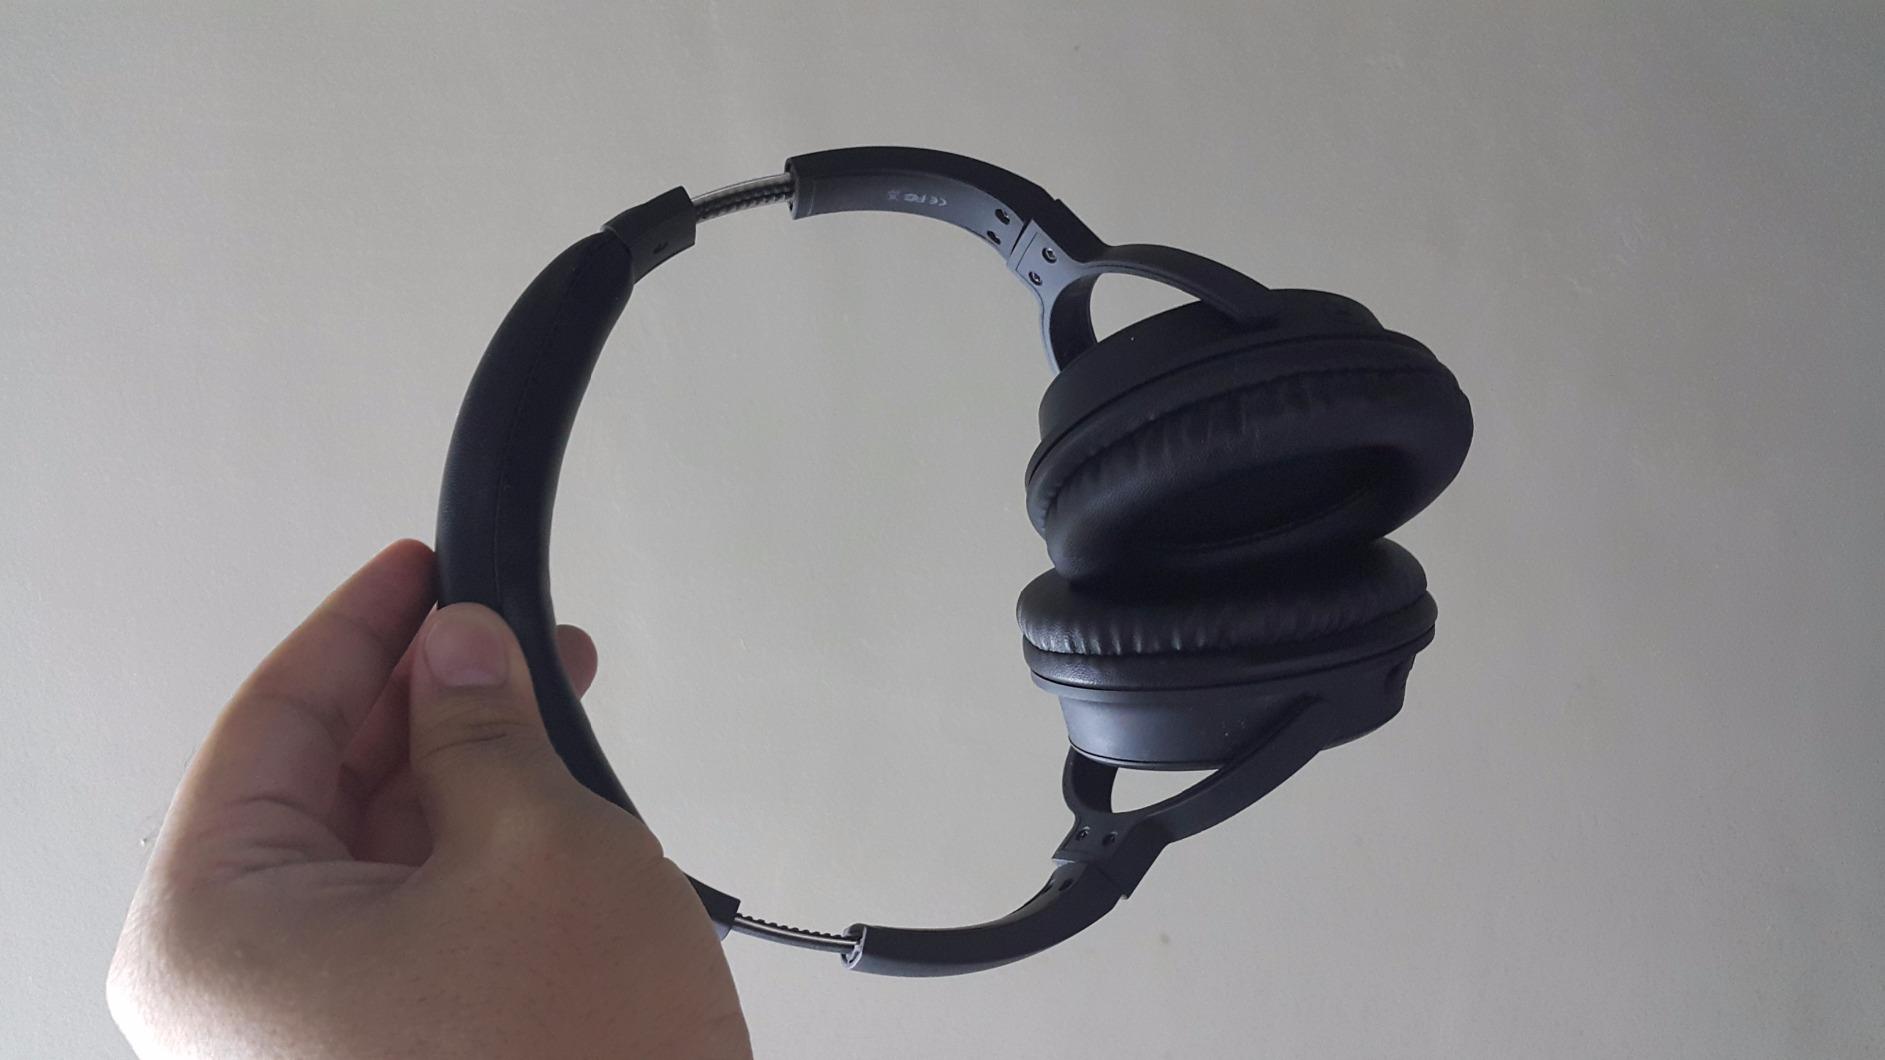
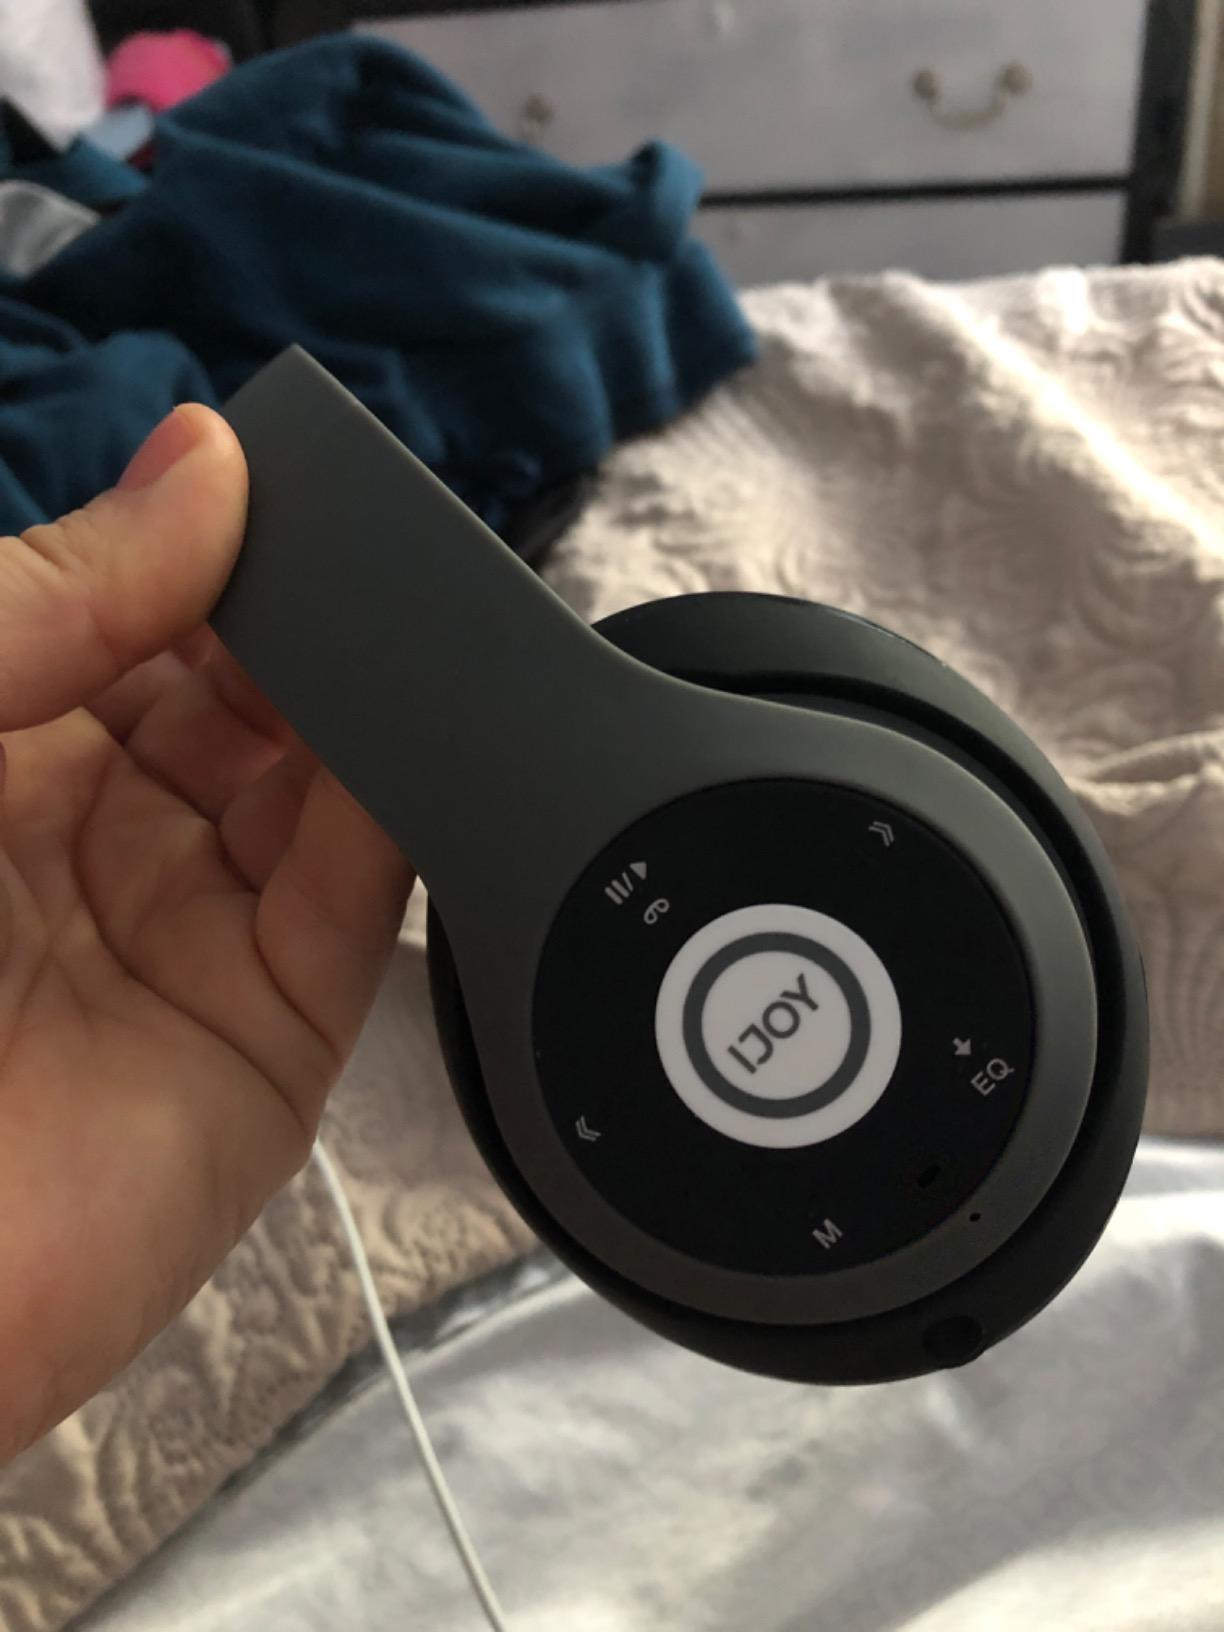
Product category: headphones
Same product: no